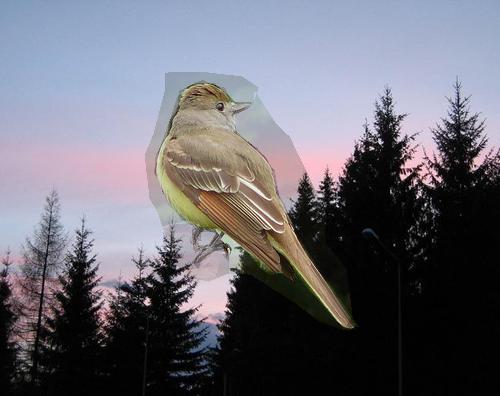
Bird species: Great_Crested_Flycatcher
Bird type: landbird
Background: land